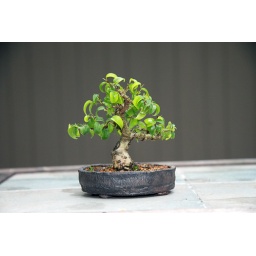
Here's the same tree today. Planted in a small pot by Bryan Albright of England.